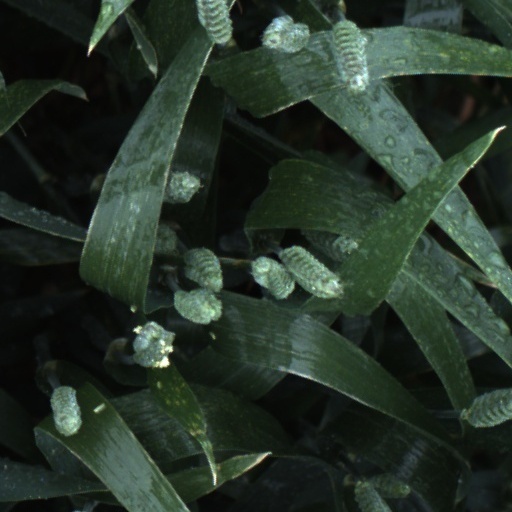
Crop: wheat